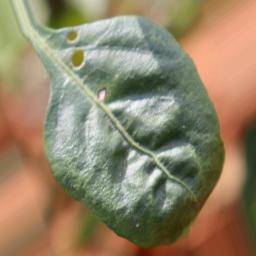
Label: healthy